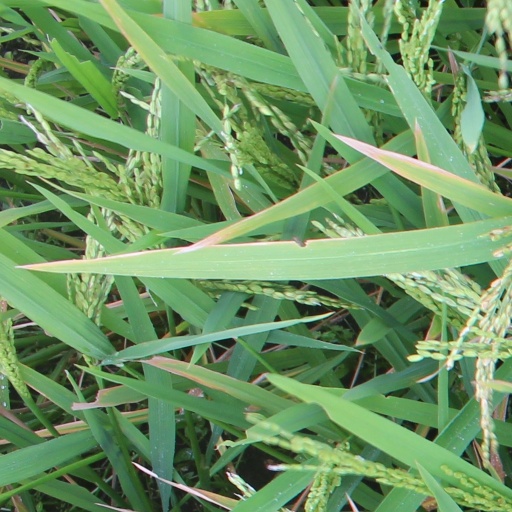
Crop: rice